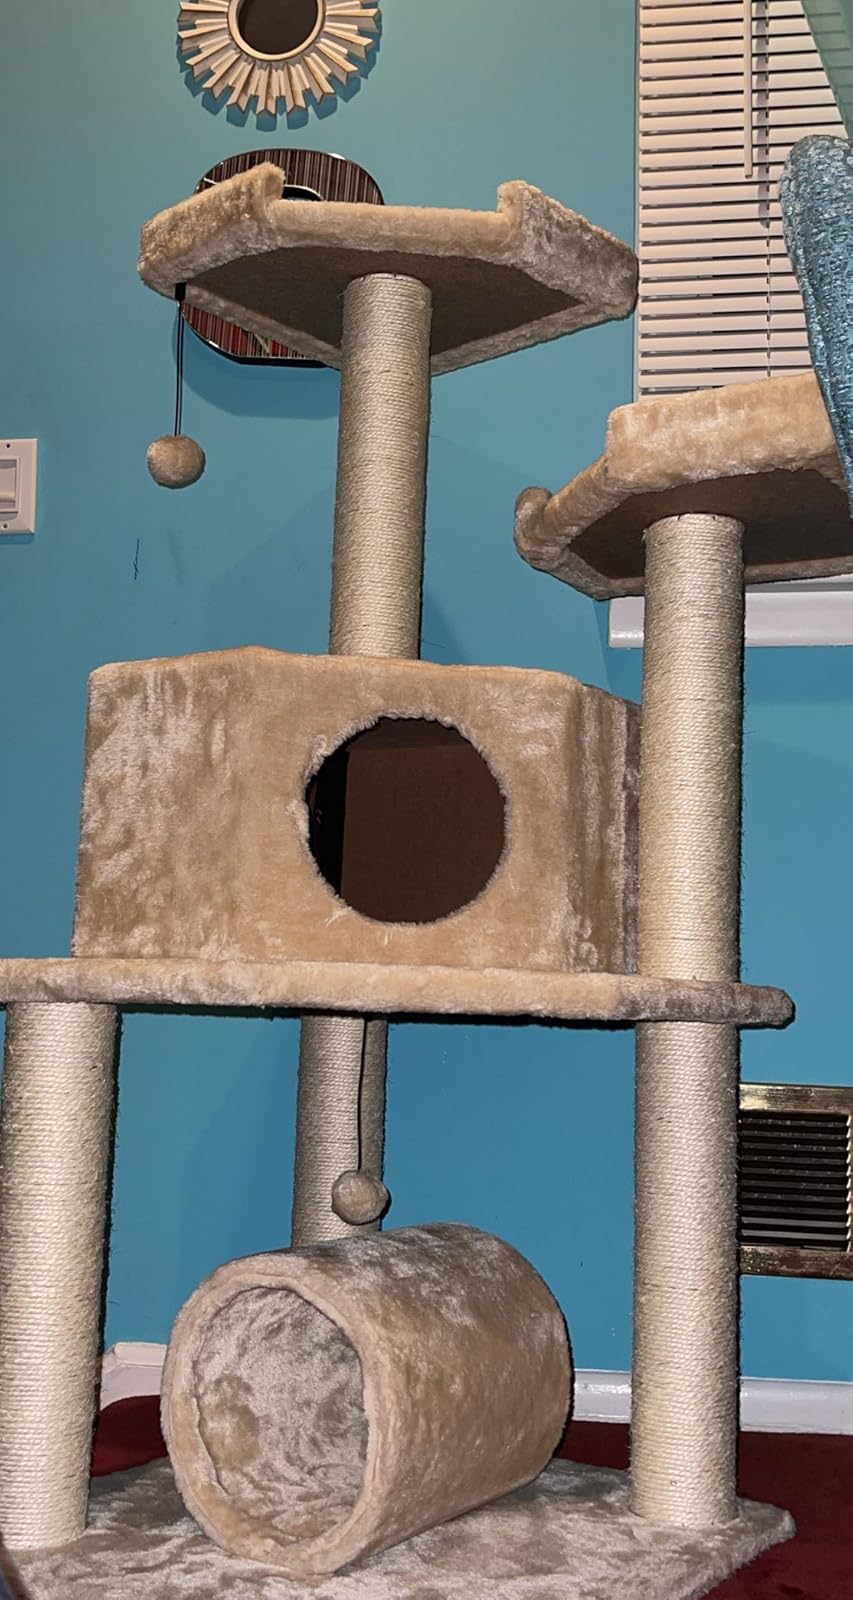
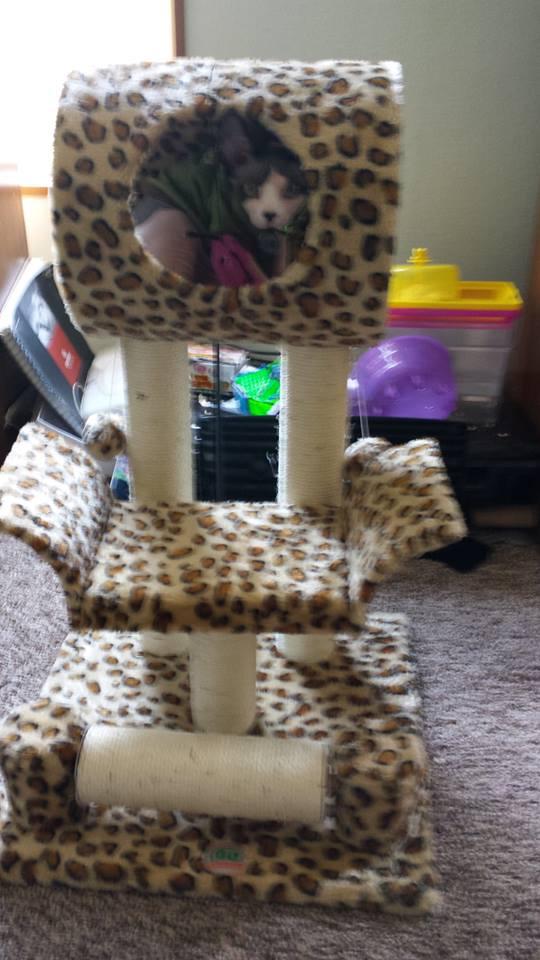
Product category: items_cat tree
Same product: no